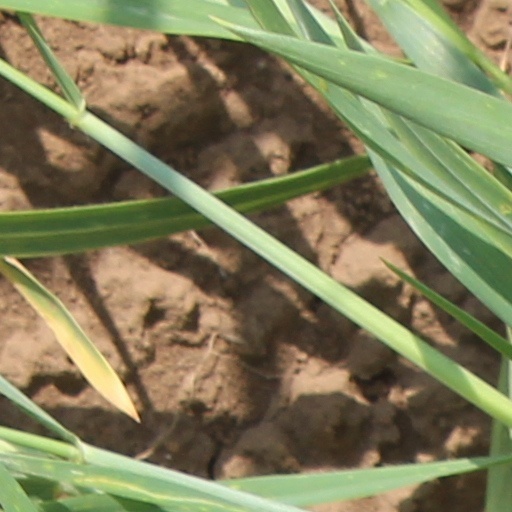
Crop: wheat